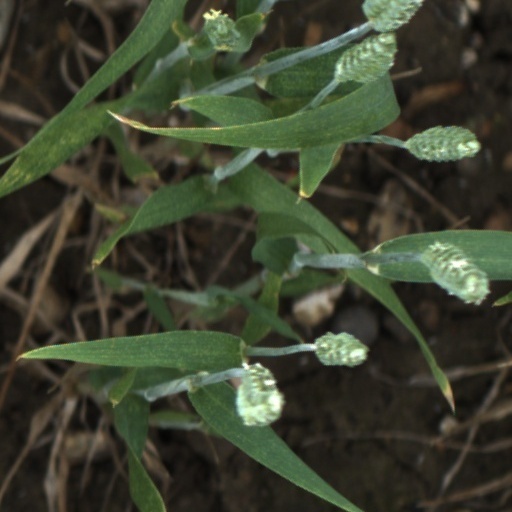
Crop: wheat